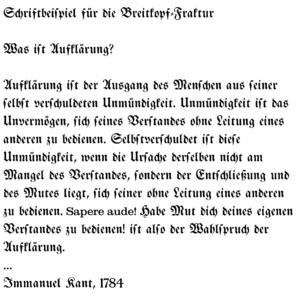
La Breitkopf Fraktur est une police de caractères gothique développée vers 1750 par le typographe et éditeur de musique Johann Gottlob Immanuel Breitkopf.